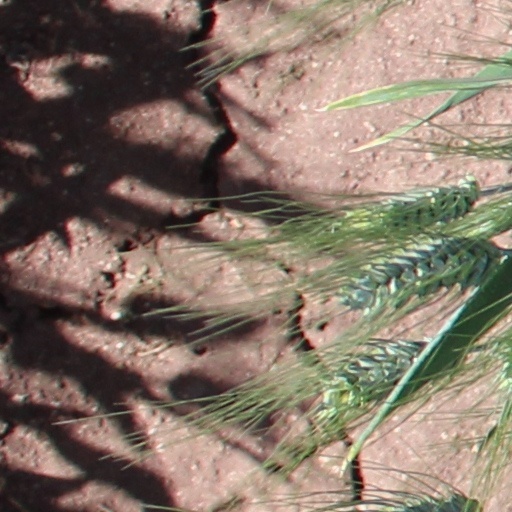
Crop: wheat